Steve Thompson (songwriter)

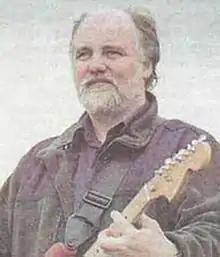

Stephen Dennis Thompson (born 24 April 1952) is a British musician, songwriter and record producer who is responsible for a number of single and album chart hits and well-known songs recorded by international recording artists. He was instrumental in setting up the influential Neat Records. He was particularly active as a producer during (as well as being partially responsible for) the NWOBHM years (New Wave of British Heavy Metal). During this time, he produced for many acts and kick-started the careers of several influential heavy metal acts including the first recordings of Newcastle band Venom (who are widely credited with the invention of black metal) and Raven who have been credited with being hugely influential by Metallica.